Pride (LGBTQ culture)

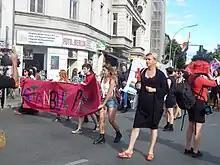
Istanbul Pride Solidarity in Berlin, Germany, 2018

On Saturday, June 27, 1970, Chicago Gay Liberation organized a march from Washington Square Park ("Bughouse Square") to the Water Tower at the intersection of Michigan and Chicago avenues, which was the route originally planned, and then many of the participants extemporaneously marched on to the Civic Center (now Richard J. Daley) Plaza. The date was chosen because the Stonewall events began on the last Saturday of June and because organizers wanted to reach the maximum number of Michigan Avenue shoppers. Subsequent Chicago parades have been held on the last Sunday of June, coinciding with the date of many similar parades elsewhere. Subsequently, during the same weekend, gay activist groups on the West Coast of the United States held a march in Los Angeles and a march and "Gay-in" in San Francisco.